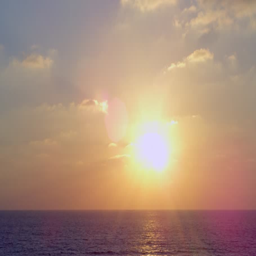
sunset , blue waves and yellow - pink sunset .